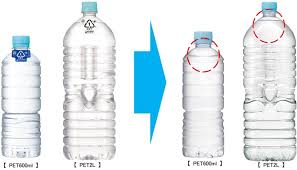
Waste category: plastic